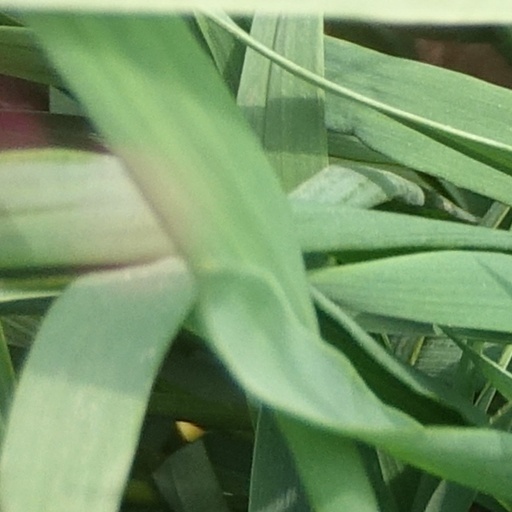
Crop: wheat